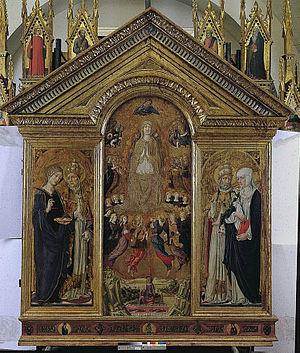
Le Dôme de Pienza est l'édifice religieux le plus important de Pienza, en province de Sienne, appartenant au diocèse de Montepulciano-Chiusi-Pienza.